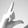
ASL letter: L